1898 Kesteven County Council election

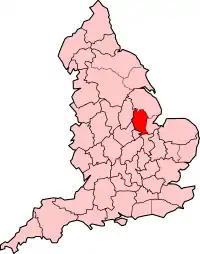
The administrative county of Kesteven (1889–1974), shown within England.

The fourth set of elections to Kesteven County Council were held in March 1898. Kesteven was one of three divisions of the historic county of Lincolnshire in England; it consisted of the ancient wapentakes (or hundreds) of Aswardhurn, Aveland, Beltisloe, Boothby Graffoe, Flaxwell, Langoe, Loveden, Ness, and Winnibriggs and Threo. The Local Government Act 1888 established Kesteven as an administrative county, governed by a Council; elections were held every three years from 1889, until it was abolished by the Local Government Act 1972, which established Lincolnshire County Council in its place.